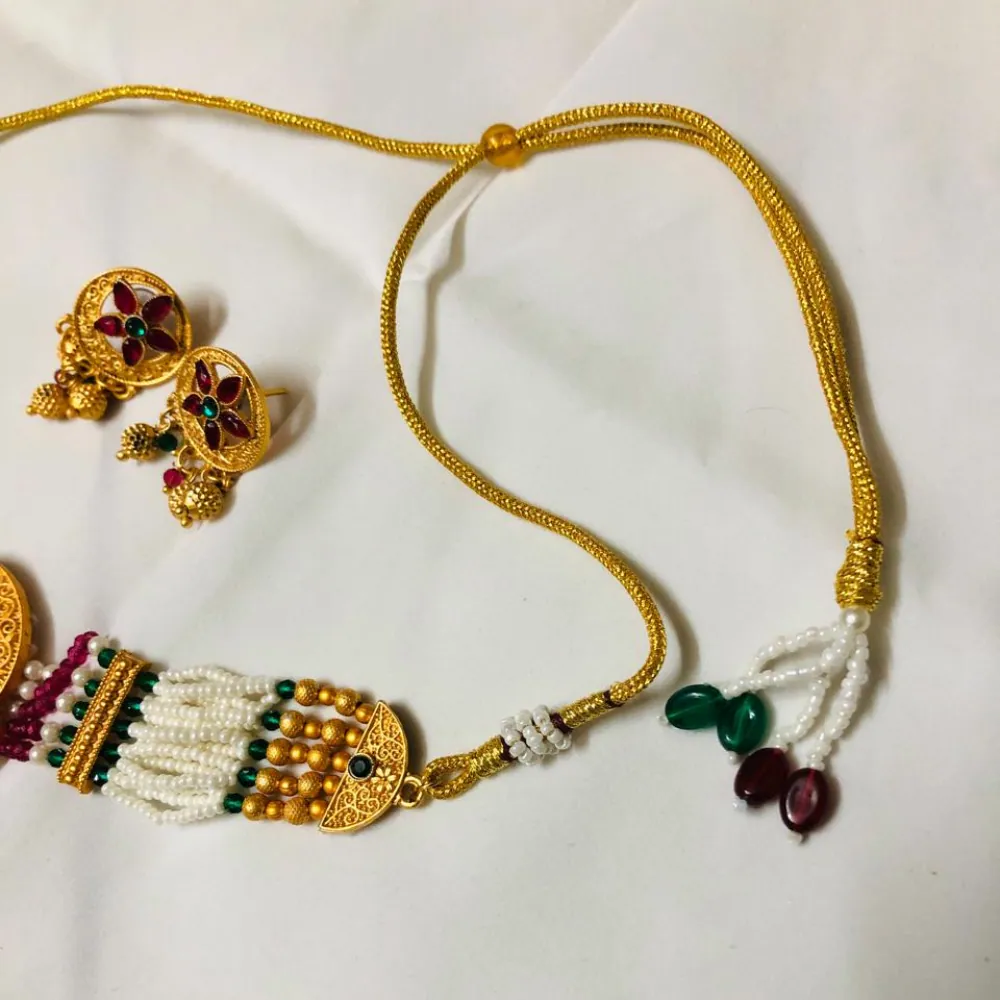
Anant Enterprise Traditional Indian Choker Nacklace Set | Handmade Bridal Jewelry with Glass Beads | Trendy Fashion Accessory | Antique Finish Necklace & Earrings
Type: Necklaces
Brand: ANANT ENTERPRISE
Price: Rs. 299
 Product Description: Add a touch of elegance and tradition to your wardrobe with this stunning Handmade Choker Set, a perfect blend of craftsmanship and style. Designed for women who love unique jewelry, this set includes a beautifully handcrafted choker necklace and matching earrings. Features: Exquisite Design: Made with intricate detailing and high-quality materials, this choker set is ideal for weddings, parties, and festive occasions. Handmade Craftsmanship: Each piece is meticulously handcrafted, ensuring a unique and premium finish that stands out. Comfortable Fit: Lightweight and adjustable, the necklace ensures a snug yet comfortable fit for all-day wear. Versatile Style: Pair it with traditional sarees, lehengas, or even modern outfits for a statement look. Perfect Gift: Comes in an elegant packaging, making it an ideal gift for birthdays, anniversaries, or special occasions.
Features: Included Components :- Pack of 1 Chokor Set With Earrings.,Material type :- Metal,Chain type :- Rope,Item type name :- Chokor Set
Included: Pack-of-1-Chokor-Naklace-set-with-earrings